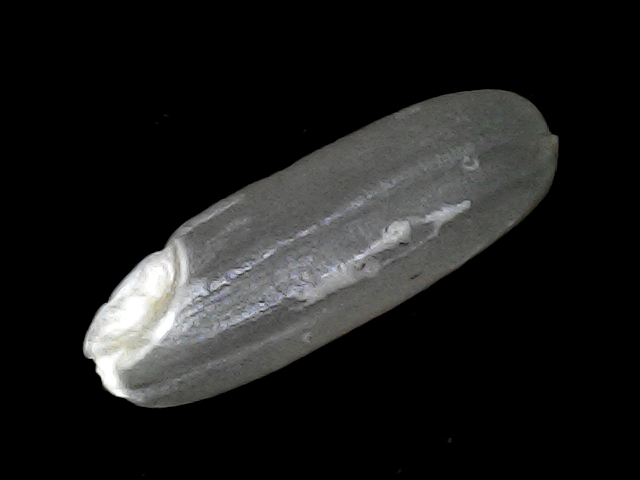
Rice variety: BD30